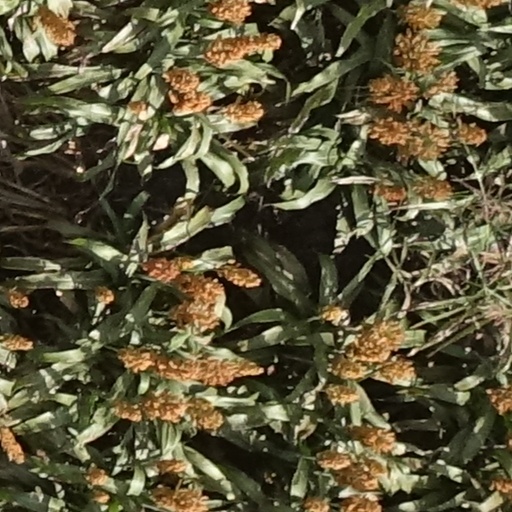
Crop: sorghum